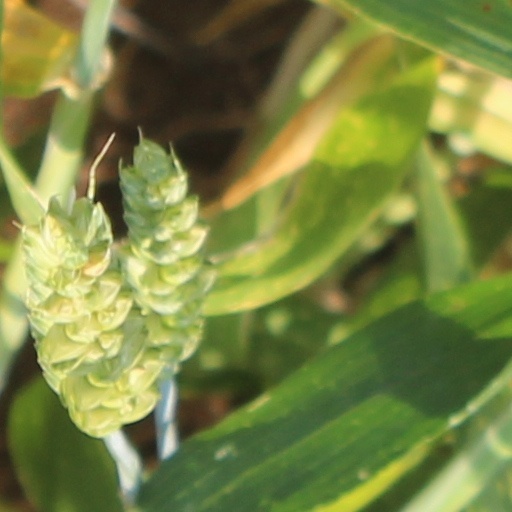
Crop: wheat